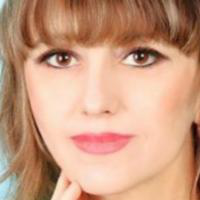
Age group: age 31-40